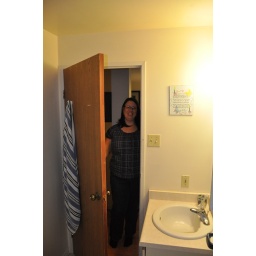
I caught Kevin standing in the bathtub taking these pictures